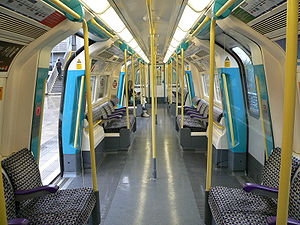
Jubilee line / Galleri
Jubilee line er en London Underground-bane, i Storbritannien. Den er anlagt i to store etaper – den første til Charing Cross i det centrale London, og den senere forlængelse, fra 1999, til Stratford i Østlondon. De seneste stationer er større og har specielle sikkerhedsfaciliteter, begge dele forsøg på at fremtidssikre banen. Efter sin forlængelse til Østlondon, der betjener områder tidligere dårligt forbundet til Underground-netværket, har banen haft en enorm vækst i passagertal og er i øjeblikket den tredje travleste i netværket med over 213 millioner passagerer pr. år. 13 af de 27 stationer er underjordiske.